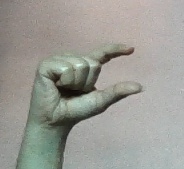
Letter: dal